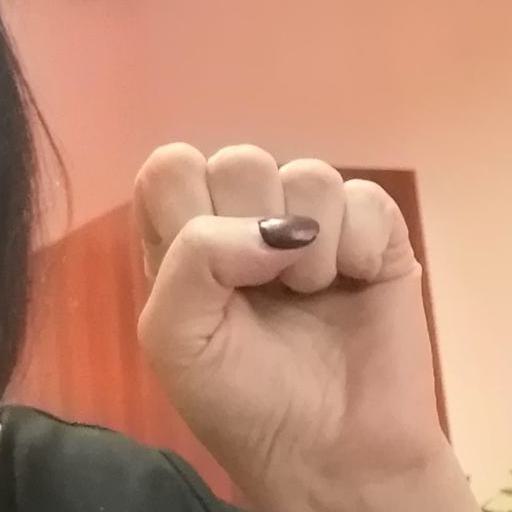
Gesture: fist